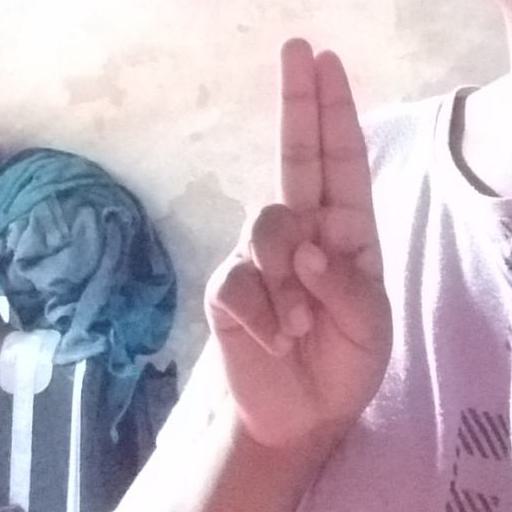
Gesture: two_up